Vox Continental

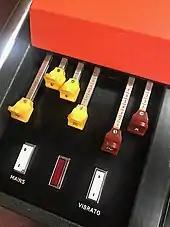

The Continental had two basic designs, each with its own variations. They were the single-manual Continental, and the dual manual model called the Vox Continental II in England and the Vox Super Continental in Italy. Each manual features 49 reverse-colored keys (black naturals and white sharps) like on a harpsichord. The organ comes with a chrome Z-shaped bolt-on leg stand assembly. The top of the organ is furnished with an orange Rexine cover.